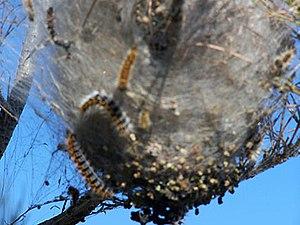
Le genre Thaumetopoea désigne les Thaumétopées. Ce sont des lépidoptères de la famille des Notodontidae.